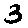
Label: 3